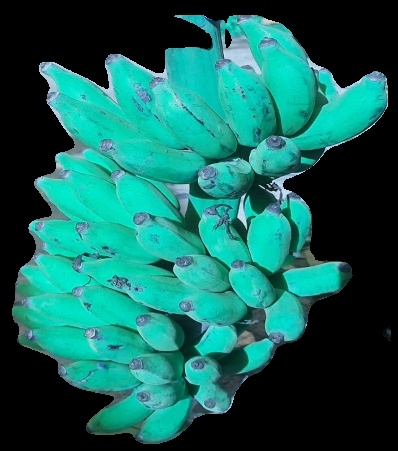
Variety: elakki-bale
Grade: grade3